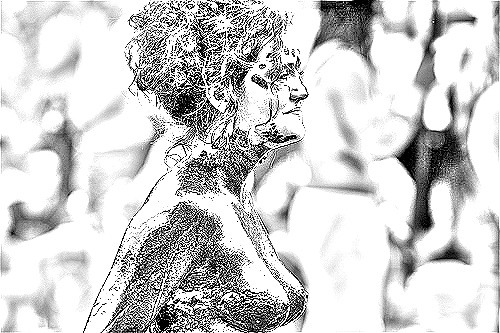
Portrait style: Sketch Portrait